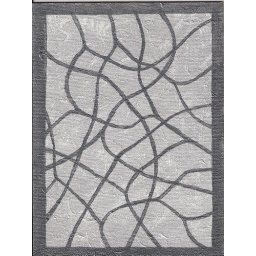
Pewter acrylic over a ground textured with titanium white oils and then brushed over with silver acrylic.